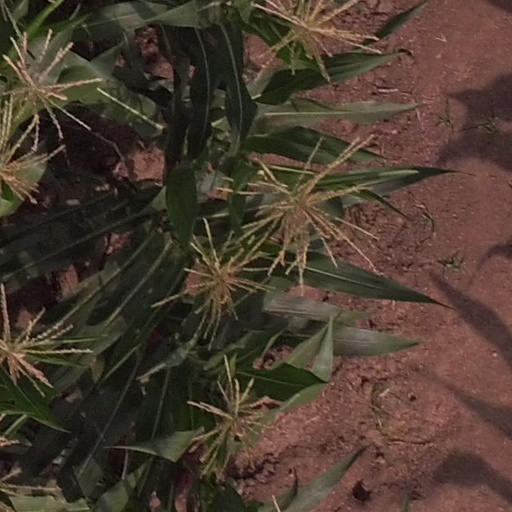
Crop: maize; corn